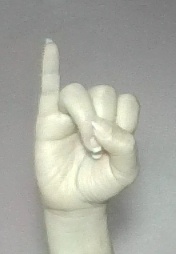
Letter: meem